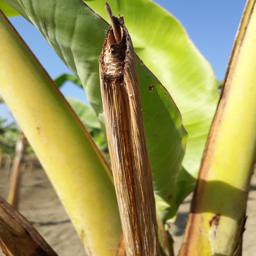
Label: PANAMA DISEASE